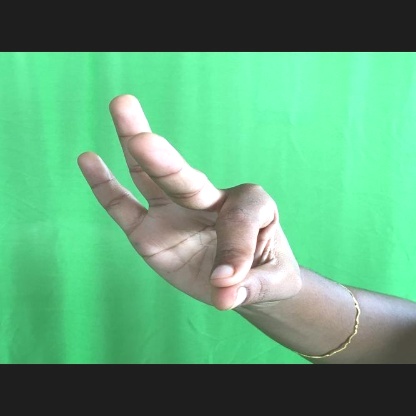
Mudra: Hamsasyam